Puchong

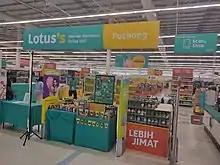
Lotus's Puchong

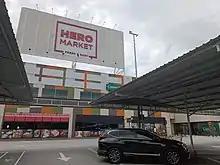
HeroMarket Bandar Puteri Puchong

Residents have the option to shop in one of many commercial hotspots, such as Lotus's Pusat Bandar Puchong, Lotus's Bukit Puchong, IOI Mall, Giant, AEON, Milemia Square Mall, Heromarket Batu 14, Heromarket Meranti Jaya, Komplexs Puchong Parade and Puchong Plaza shopping malls.